Describe the emotion expressed in this image:  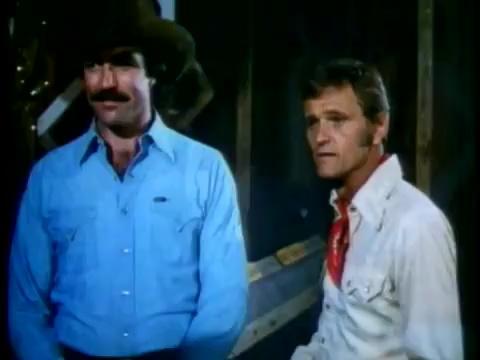
This person displays Pain, valence and arousal with low intensity.